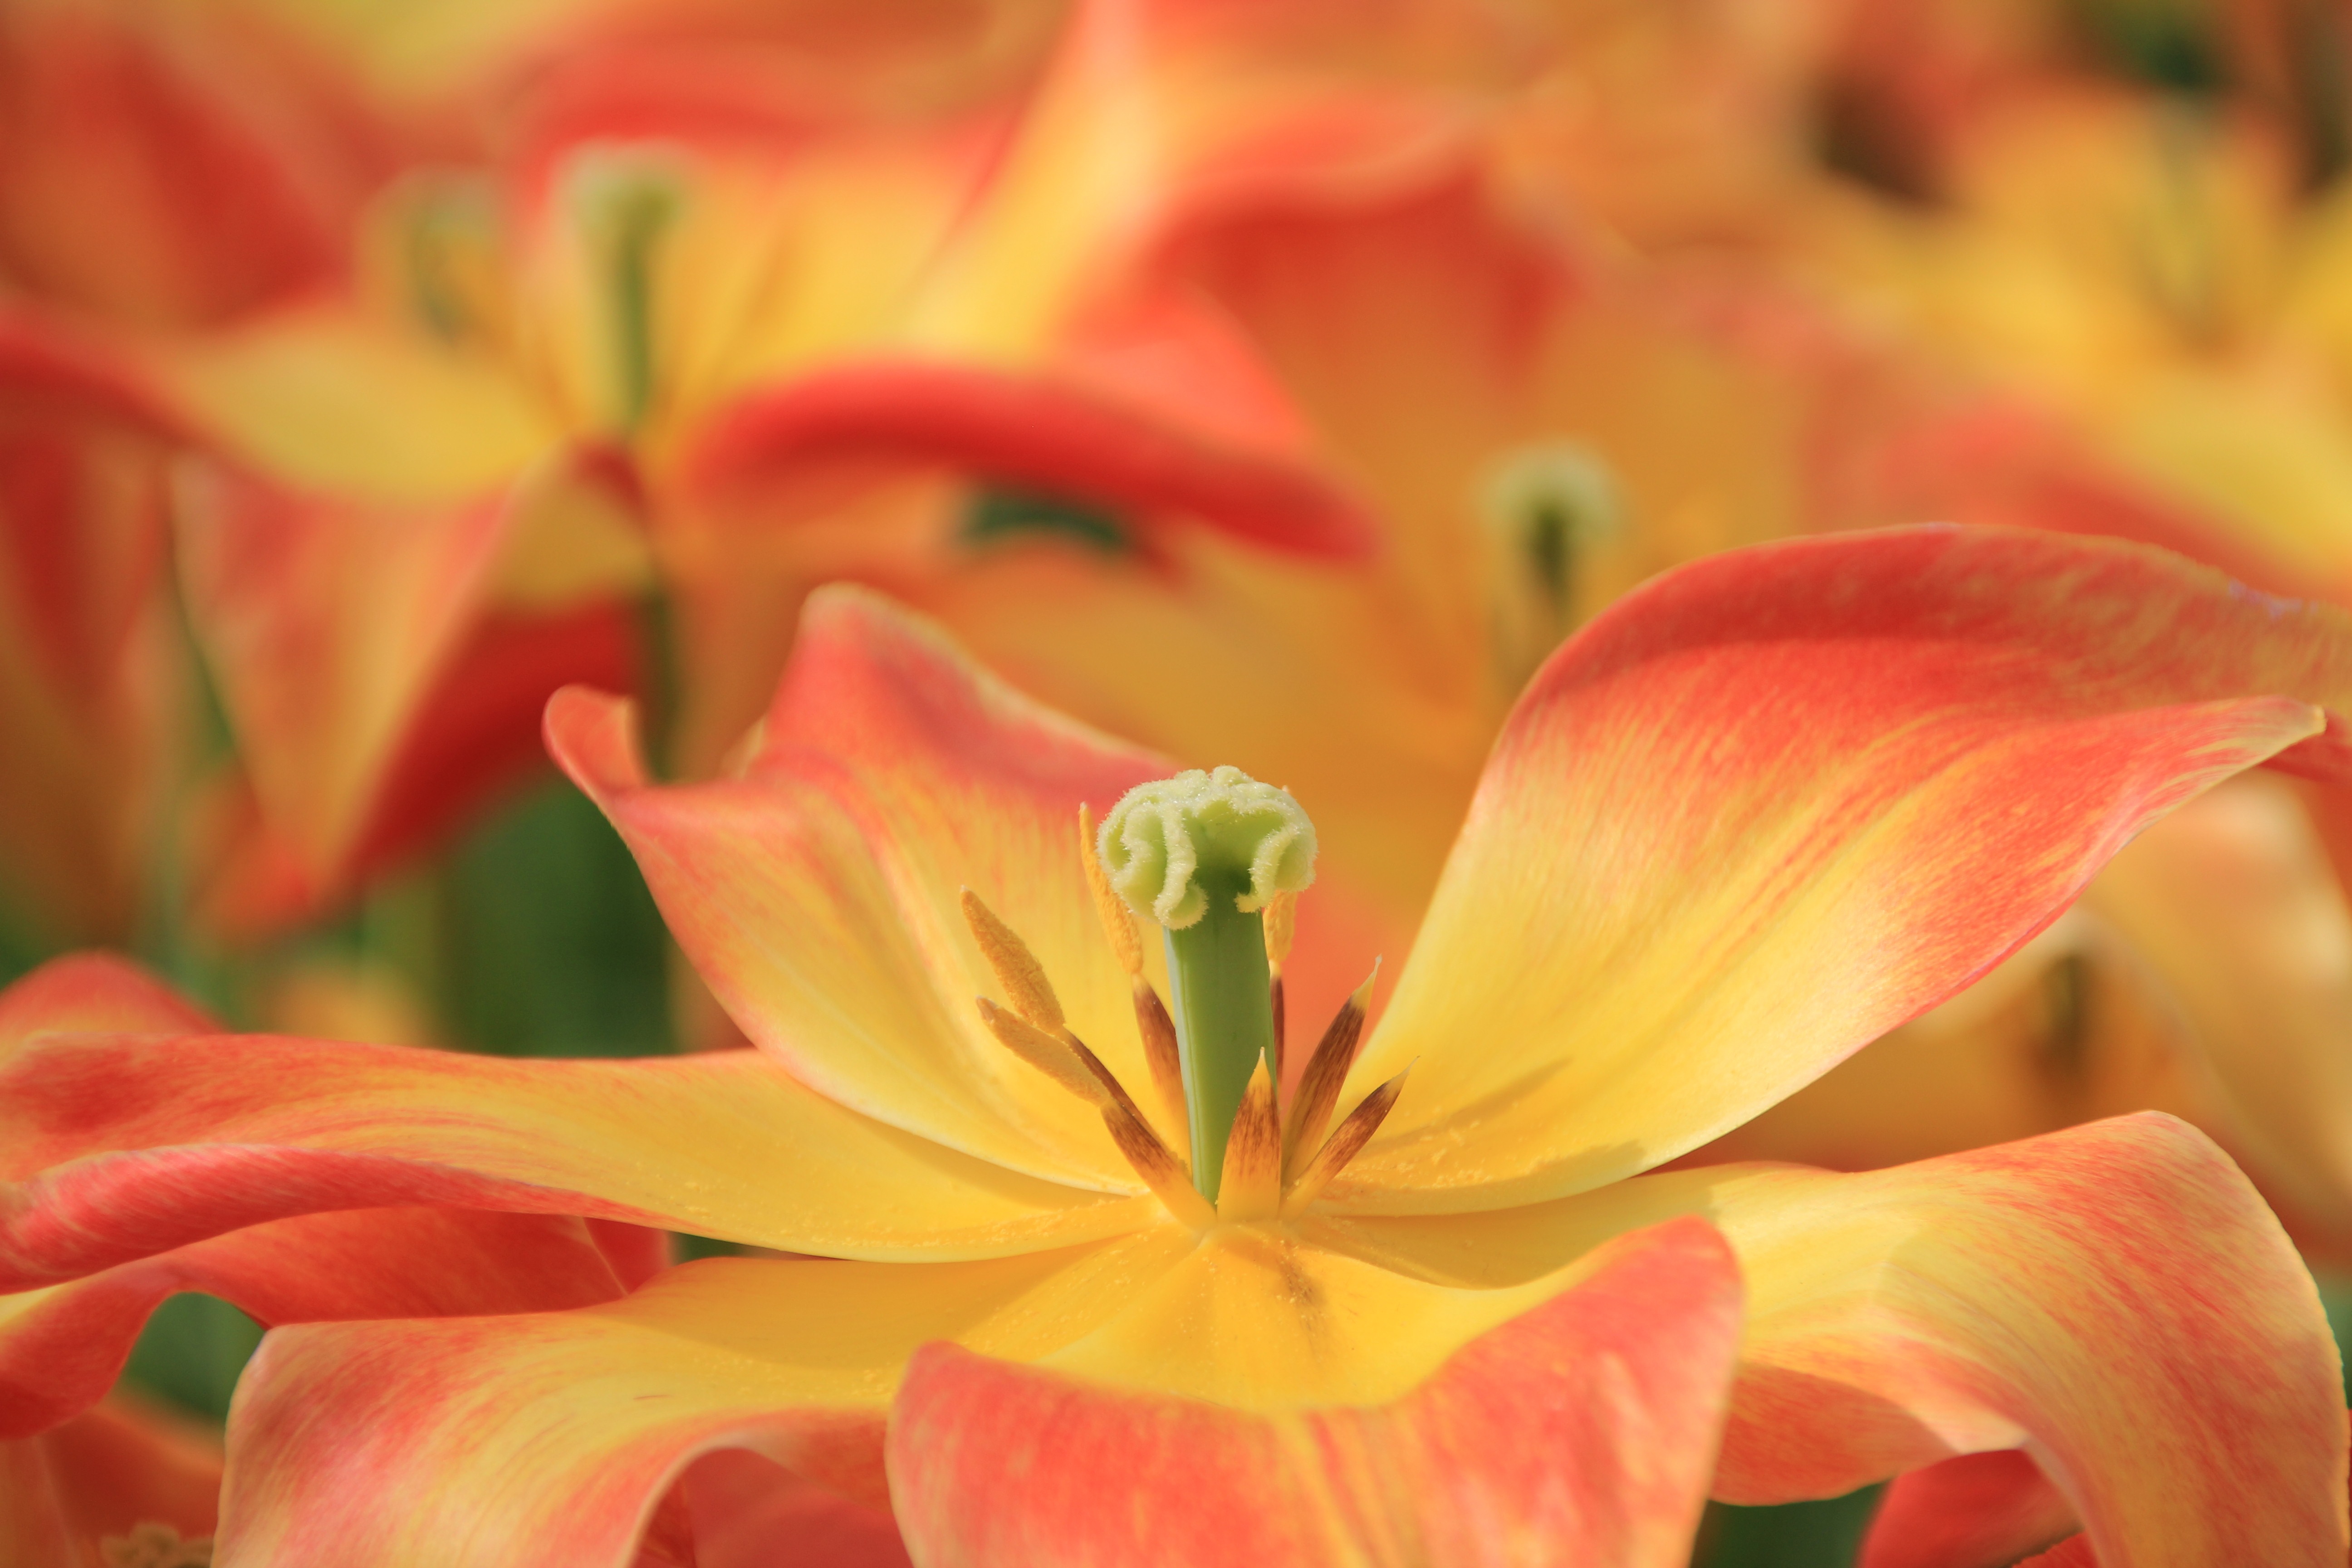
blossom, open, plant, meadow, flower, petal, bloom, summer, cup, tulip, green, red, yellow, garden, close up, lily, floristry, daylily, nursery, calyx, macro photography, flowering plant, lily family, orange lily, plant stem, land plant